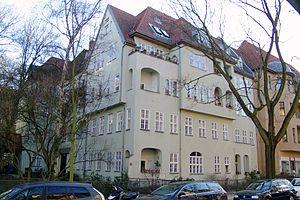
La maison à cuisine unique est un modèle réformiste de logements urbains, où une cuisine centrale gérée centralement au sein d'un immeuble à plusieurs logements remplace les cuisines particulières de chaque logement. Le concept remonte aux idées de la juriste des droits des femmes et de la démocrate sociale Lily Braun.